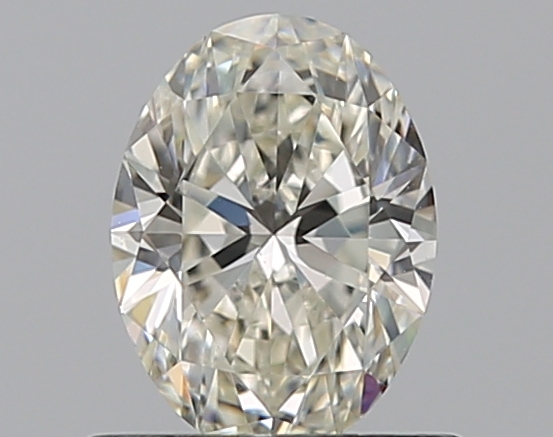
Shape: oval
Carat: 0.56
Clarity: VS2
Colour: J
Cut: EX
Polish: EX
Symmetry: VG
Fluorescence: F
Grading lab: GIA
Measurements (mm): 6.3 x 4.63 x 2.88